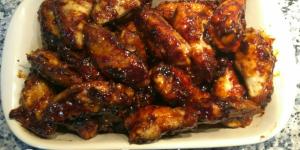
alitas de pollo fritas con miel y soja